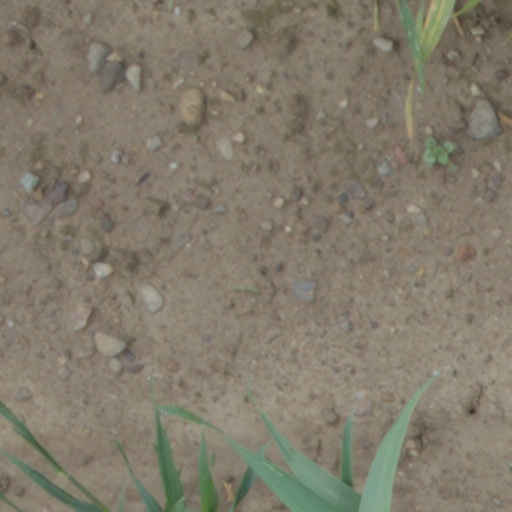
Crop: wheat